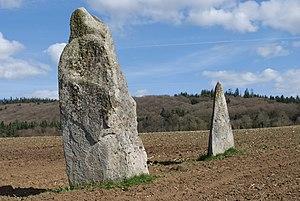
les menhirs jumeaux à Saint-Servais dans les Côtes d'Armor (France).
Les Jumeaux, appelés aussi menhirs de Kerbernès, sont deux menhirs situés à Saint-Servais dans le département français des Côtes-d'Armor.
Saint-Servais [sɛ̃ sɛʁvɛ] est une commune française située dans le département des Côtes-d'Armor en région Bretagne.
Cet article recense une partie des monuments historiques des Côtes-d'Armor, en France.